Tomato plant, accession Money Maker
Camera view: tilt-top (135 deg); turntable rotation: 210 degrees
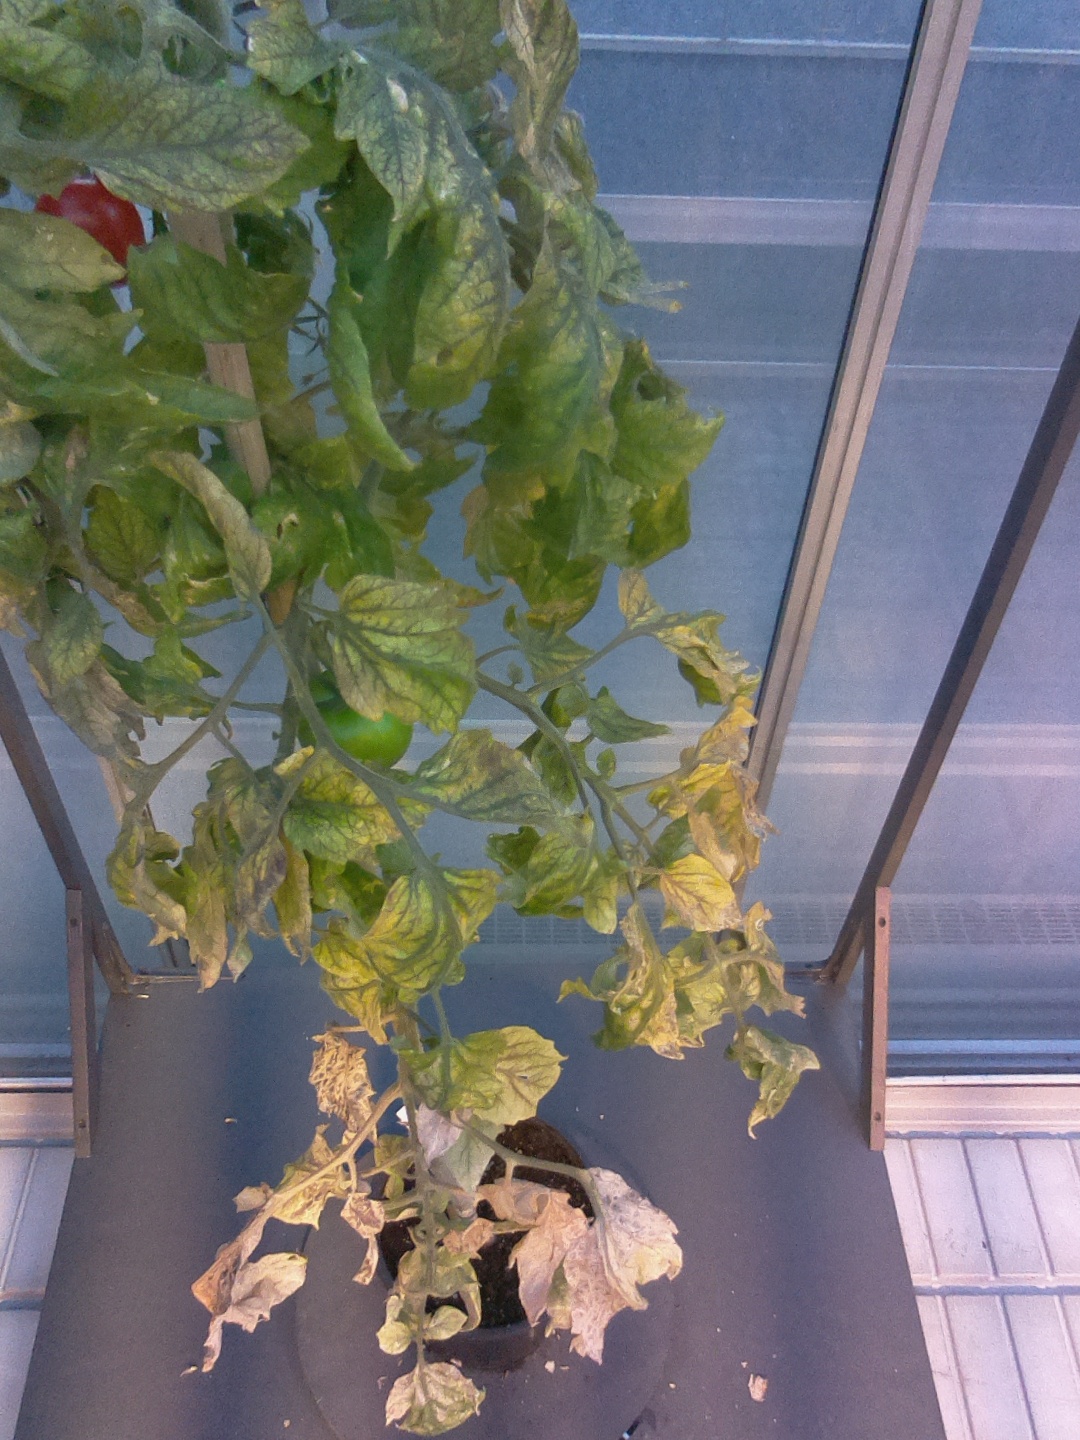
BBCH growth stage 83: 30%-40% of fruits show typical fully ripe color